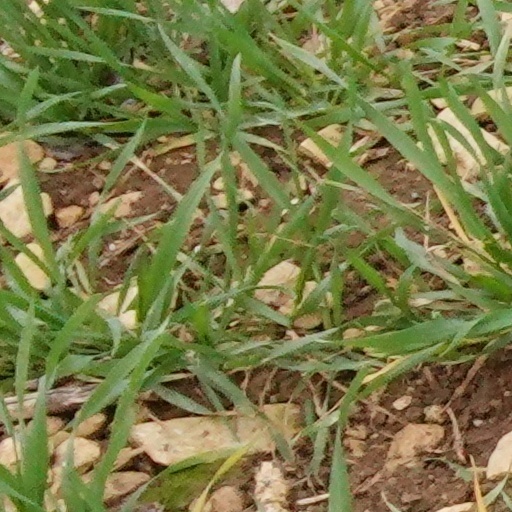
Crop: wheat